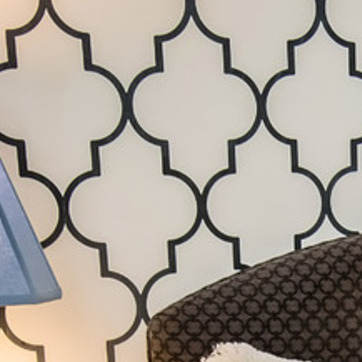
Material: wallpaper